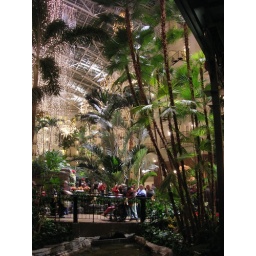
This is the lower leval....like walking in a sparkeling jungle. the roof is glass...wonder what it is like in the daytime.